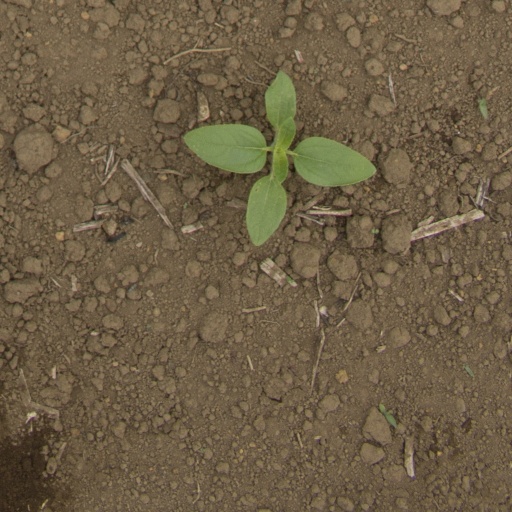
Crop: Jerusalem artichoke